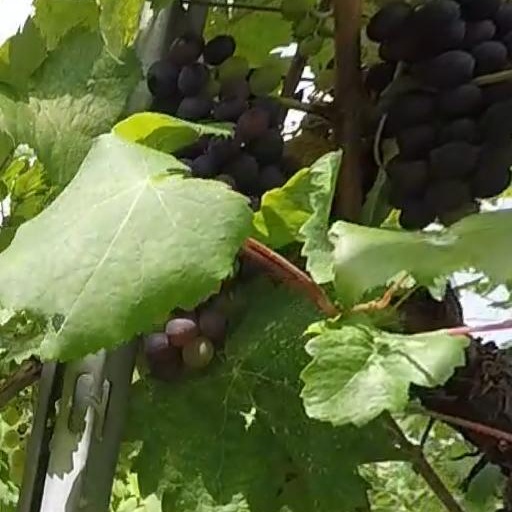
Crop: grape